Panther II tank

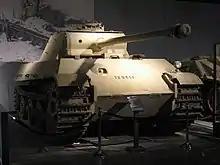
Panther II on display at Patton Museum of Cavalry and Armor, Fort Knox. The Panther G turret on display was not originally fitted to this hull but was installed later as a placeholder.

The Panther II is a German tank design of the Second World War based on the design of the original Panther tank. It had slightly thicker armour than the Panther and adopted some standardised components from the Tiger II tank design. The Panther II did not progress beyond prototypes and did not enter production.